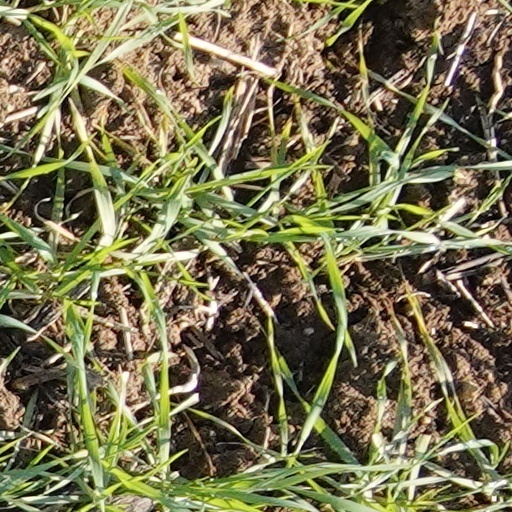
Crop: wheat